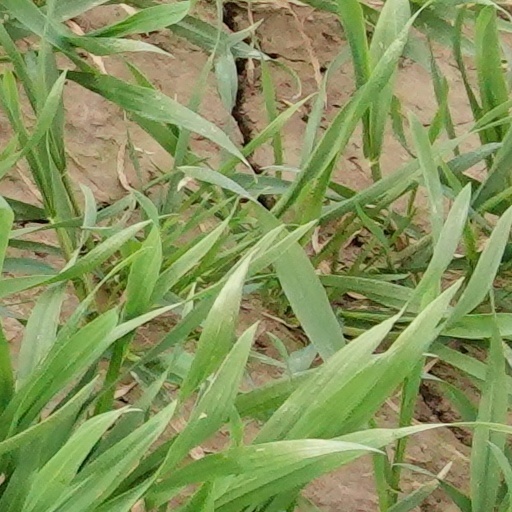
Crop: wheat